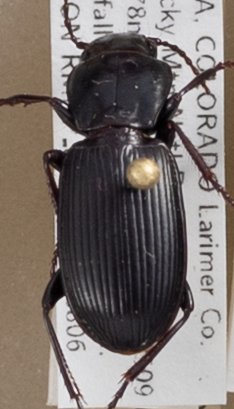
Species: Pterostichus protractus
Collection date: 2018-08-06
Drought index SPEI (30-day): -0.23
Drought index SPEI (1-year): -1.082
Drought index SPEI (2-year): -0.46